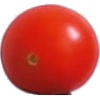
Label: Tomato Cherry Red 1